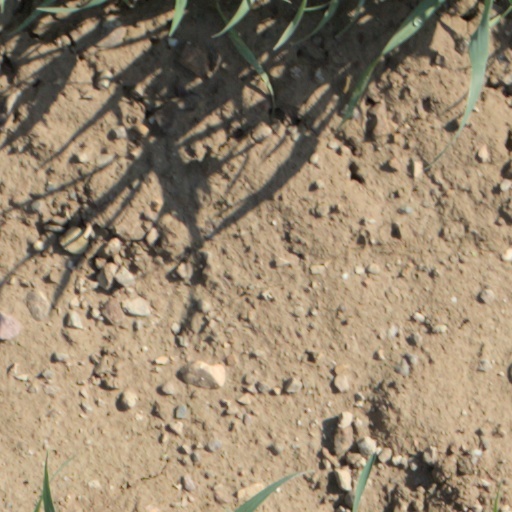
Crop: wheat